Harry Mummery

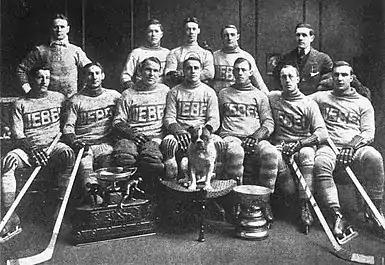
Mummery, sitting at far right, with the 1912–13 Quebec Bulldogs and the Stanley Cup.

Before the beginning of the 1917–18 season, the NHA ceased operations and the owners formed the National Hockey League (NHL). The players from the Quebec Bulldogs were dispersed to teams in the new NHL and Mummery was loaned to the Toronto Blueshirts club, now run by the Toronto Arena Company. The club would go on to win the Stanley Cup in a challenge series against the Vancouver Millionaires of the PCHA. After the season the Arena company formed the Toronto Arena Hockey Club and Mummery signed for the 1918–19 season. Unfortunately, the Arenas only managed to win five of their games throughout the 18-game schedule, and with poor attendance figures the team officially withdrew from the league on February 20, 1919.